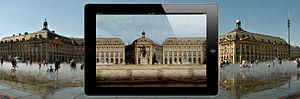
La réalité augmentée est la superposition de la réalité et d'éléments calculés par un système informatique en temps réel. Elle désigne souvent les différentes méthodes qui permettent d'incruster de façon réaliste des objets virtuels dans une séquence d'images. Elle s'applique aussi bien à la perception visuelle qu'aux perceptions proprioceptives comme les perceptions tactiles ou auditives. Ces applications sont multiples et touchent de plus en plus de domaines, tels que les jeux vidéo, l'éducation par le jeu, les chasses au trésor virtuelles, le cinéma et la télévision, les industries ou le champ médical.